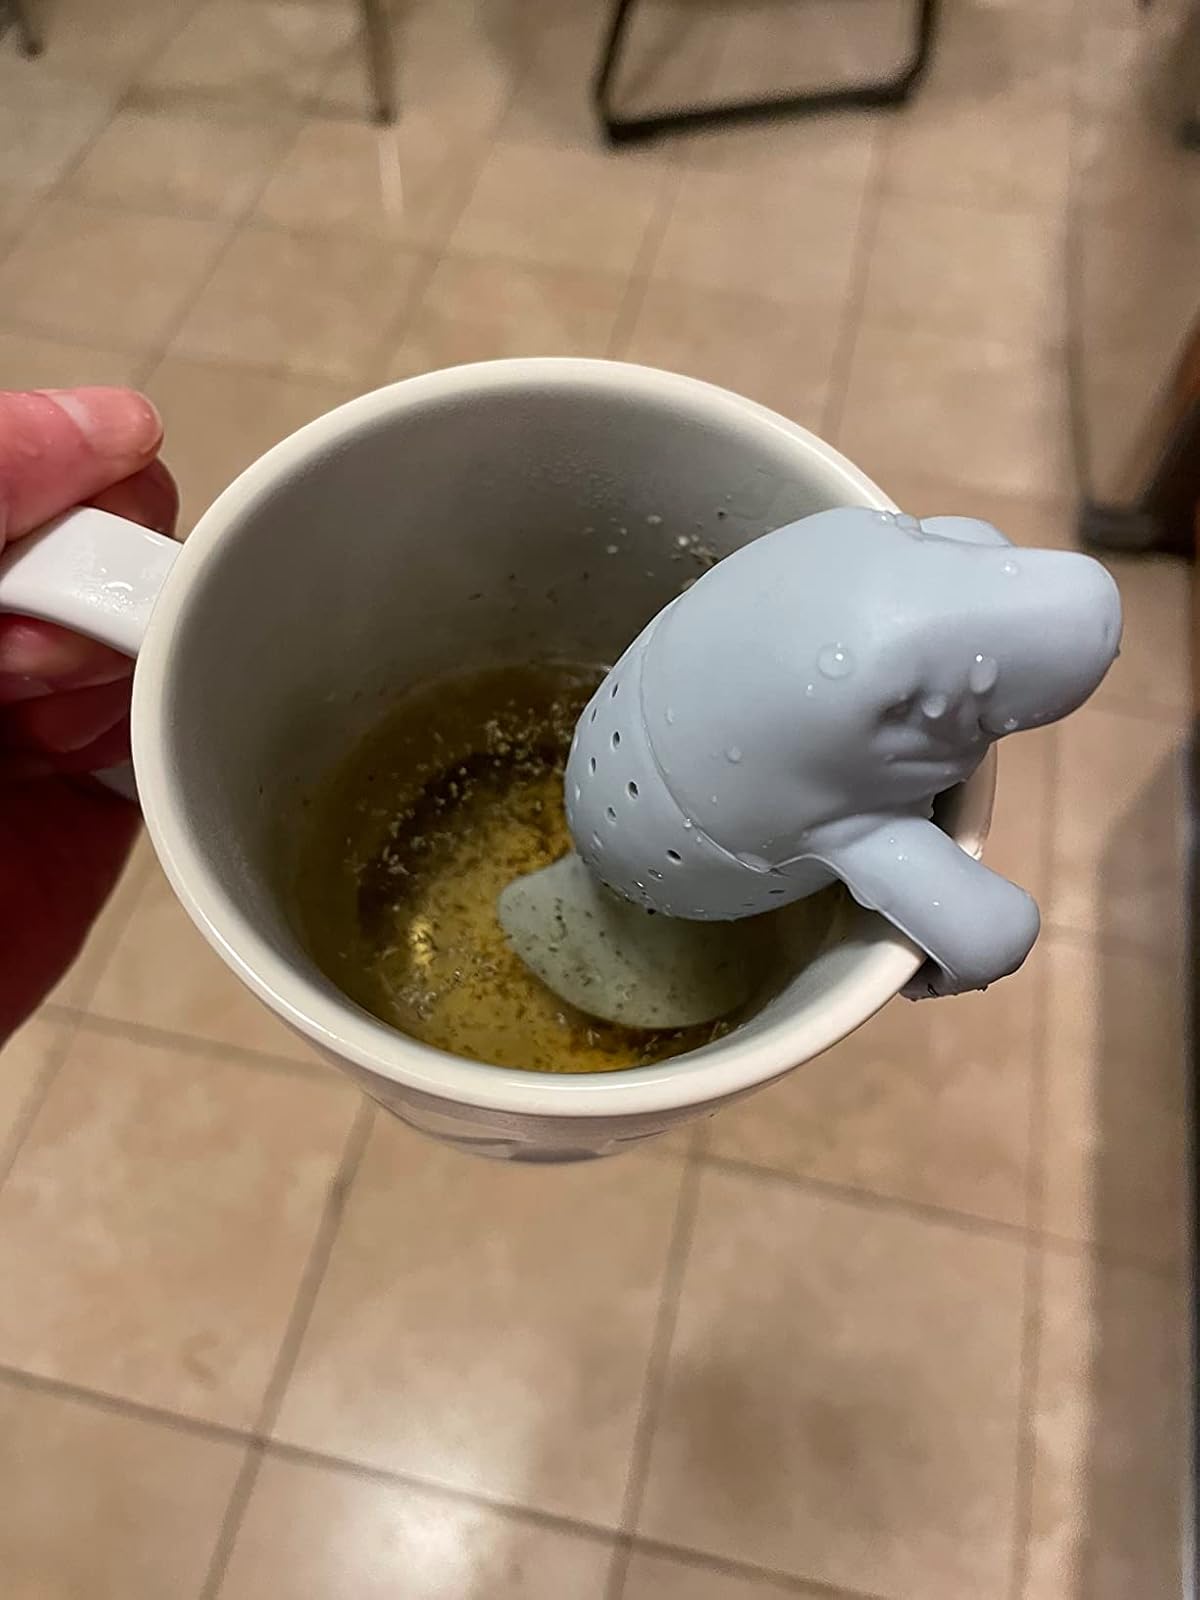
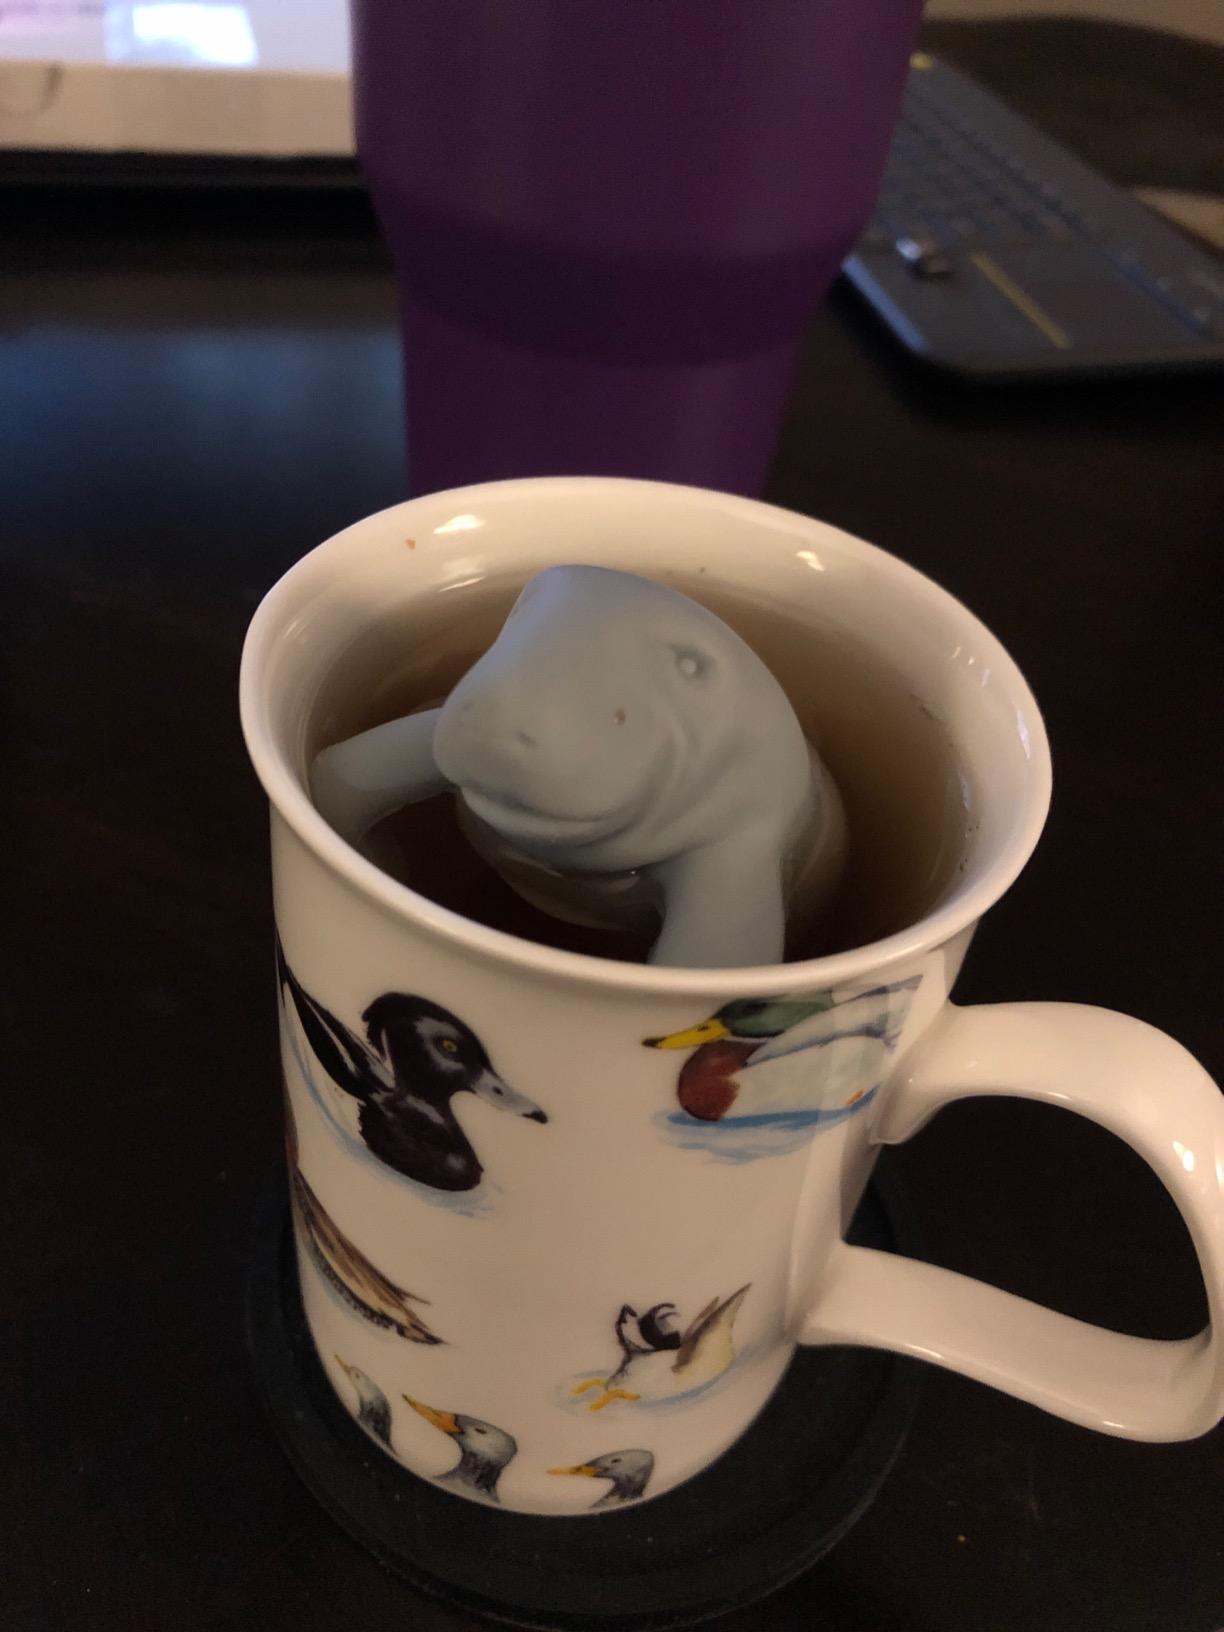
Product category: items_tea
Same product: yes